Heat Wave (1997)

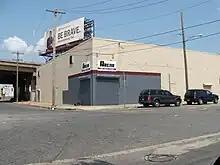
The ECW Arena.

Heat Wave (1997) was the fourth Heat Wave professional wrestling live event produced by Extreme Championship Wrestling (ECW). The event took place on July 19, 1997 in the ECW Arena in Philadelphia, Pennsylvania in the United States.